Peeter Tulviste

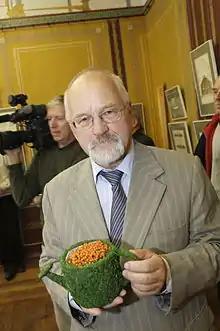
Peeter Tulviste in 2007

Peeter Tulviste (28 October 1945 in Tallinn – 11 March 2017) was an Estonian psychologist, educator and politician. He was a member of X and XI Riigikogu.